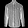
Label: Shirt